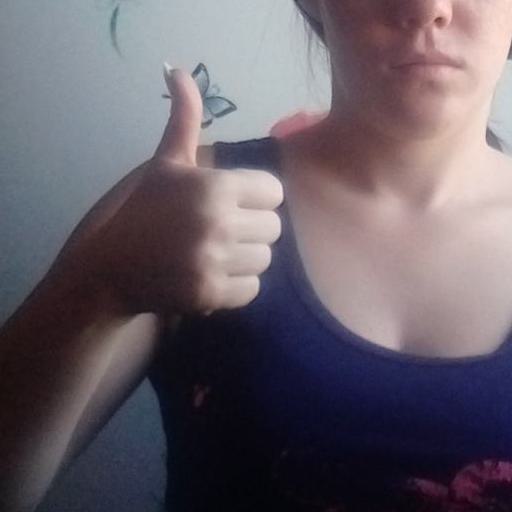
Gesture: like